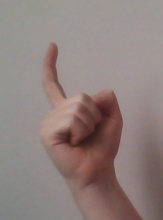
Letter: ra